Cystopteris utahensis

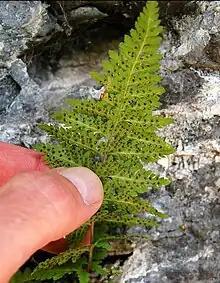
Underside of leaf of "Cystopteris utahensis". American Fork Canyon, Utah County, Utah

The leaves of "Cystopteris utahensis" do not vary in shape and are nearly all clustered at the end of the stems of the stems. The leaf stem attaching each leaf to the main stems of the fern is either green to golden in color, but is darker at base and always shorter than the leaf. The petiole will also have sparse scales near the base. The leaves can be as long as 45 centimeters. The underside of almost every leaf will be covered in the small round brown structures that produce spores called sori. The general outline of the leaves is the classic triangular to wedge shape that is described by botanists as deltate to narrowly deltate. The main shaft of leaf will have glandular hairs and often have misshapen bublets, allowing it to be distinguished from "Cystopteris fragilis", a similar species found in much of the range of "C. utahensis". The leaflets attached to the main leaf shaft stand out perpendicular to the leaf stem and do not curve or angle towards the leaf tip. The leaves are almost twice divided (2-pinnate-pinnatifid) with each leaflet partially divided into sub-leaflets by deep lobes (pinnae pinnatifid to pinnate-pinnatifid). The edges of the leaves are serrate with the veins of the leaf directed into the teeth and notches.